Islamic influences on Western art

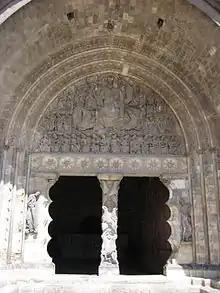
The Romanesque portal at Moissac—see text. Detail of the tympanum here

Islamic influences on Western art refers to the stylistic and formal influence of Islamic art, defined as the artistic production of the territories ruled by Muslims from the 7th century onward, on European Christian art. Western European Christians interacted with Muslims in Europe, Africa, and the Middle East and formed a relationship based on shared ideas and artistic methods. Islamic art includes a wide variety of media including calligraphy, illustrated manuscripts, textiles, ceramics, metalwork, and glass, and because the Islamic world encompassed people of diverse religious backgrounds, artists and craftsmen were not always Muslim, and came from a wide variety of different backgrounds. Glass production, for example, remained a Jewish speciality throughout the period. Christian art in Islamic lands, such as that produced in Coptic Egypt or by Armenian communities in Iran, continued to develop under Islamic rulers.